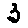
Label: 3